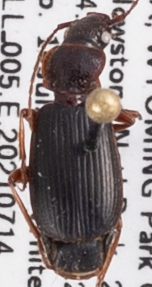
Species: Cymindis cribricollis
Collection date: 2021-07-14
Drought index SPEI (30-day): -1.45
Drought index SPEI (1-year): -2.09
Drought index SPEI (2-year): -0.8